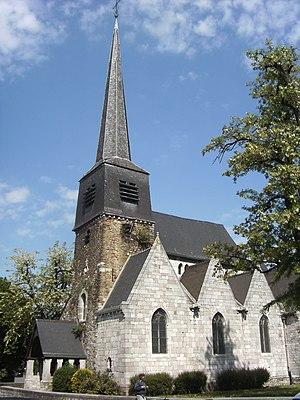
Couillet (Charleroi-Belgique) - Église Saint-Laurent.
Cette page regroupe l'ensemble du patrimoine immobilier classé de la ville belge de Charleroi.
L'église Saint-Laurent est un édifice religieux classé située à Couillet, section de la ville belge de Charleroi, dans la province de Hainaut.
Couillet est une section de la ville belge de Charleroi située en Région wallonne dans la province de Hainaut.